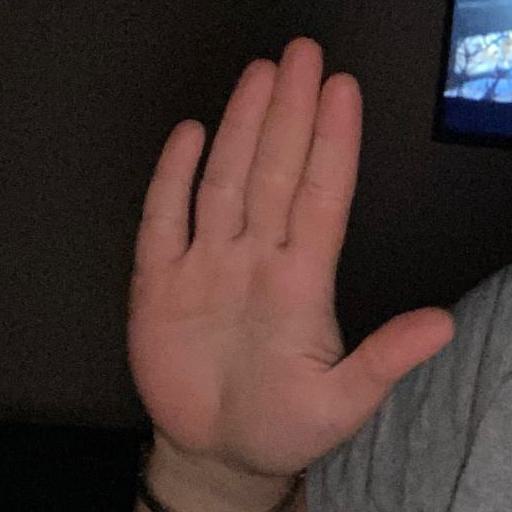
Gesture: stop